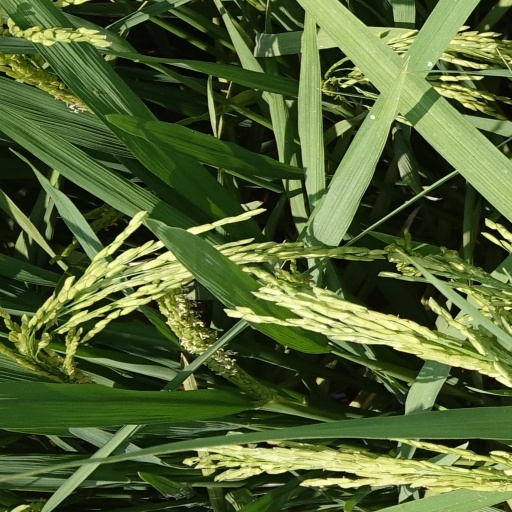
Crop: rice